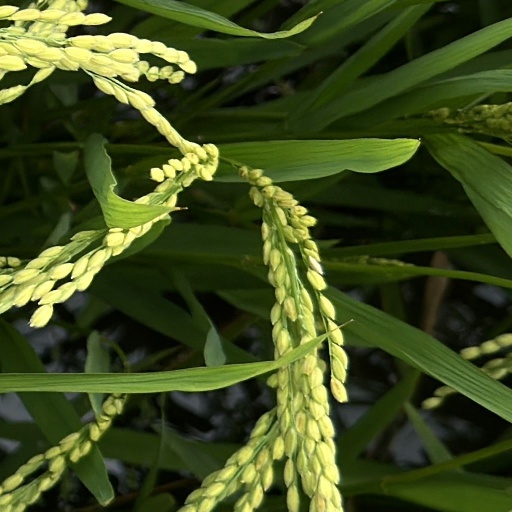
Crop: rice